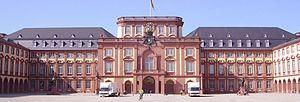
Stéphanie Louise Adrienne de Beauharnais, princesse française et par mariage grande-duchesse de Bade, est née à Versailles, en France, le 28 août 1789 et morte à Nice, dans le royaume de Sardaigne, le 29 janvier 1860. Fille du comte Claude de Beauharnais, parent par alliance de l'impératrice Joséphine, elle est adoptée, en 1806, par Napoléon Iᵉʳ, qui en fait ainsi une princesse impériale française. Mariée au futur grand-duc Charles II de Bade, elle est grande-duchesse de Bade de 1811 à 1818.
Mannheim [ˈmanˌhaɪ̯m] est une ville industrielle du Land du Bade-Wurtemberg, dans le Sud-Ouest de l'Allemagne. Elle est une ville-arrondissement de l'aire urbaine Rhin-Neckar.